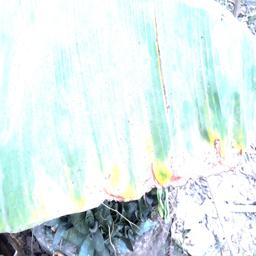
Label: POTASSIUM DEFICIENCY